Madonna Standing (van der Weyden)

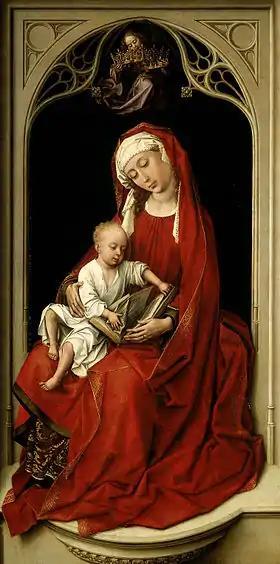
The "Durán Madonna", oil on oak wood, "circa" 1435–1438. Museo del Prado, Madrid.

The painting is a "Madonna Lactans". The Madonna and Child stand in a space delimited by the rich brocade of the throne at the back and the delicate curtain of tracery in the front, a flattening of the picture space into a kind of relief regarded by Panofsky as already unmistakably Rogerian. It was a technique he would further refine in his "Durán Madonna" of 1435–1438. In this work, Mary holds the child in her arms as he suckles at her breast. The blue colour of her robe may allude to her devotion and fidelity to her son. She is wearing a crown, positioning her as Queen of Heaven. The Child is unclothed save for a white linen cloth, foreshadowing the shroud in which his body was later placed following the Deposition.